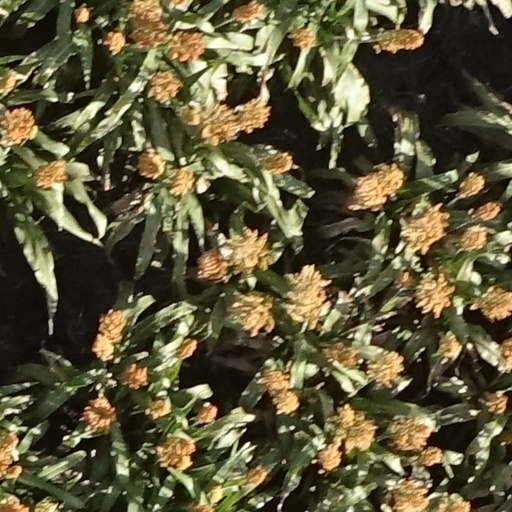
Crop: sorghum